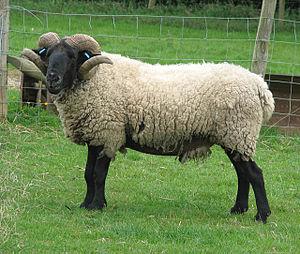
Liste des principales races de moutons connues du Royaume-Uni :